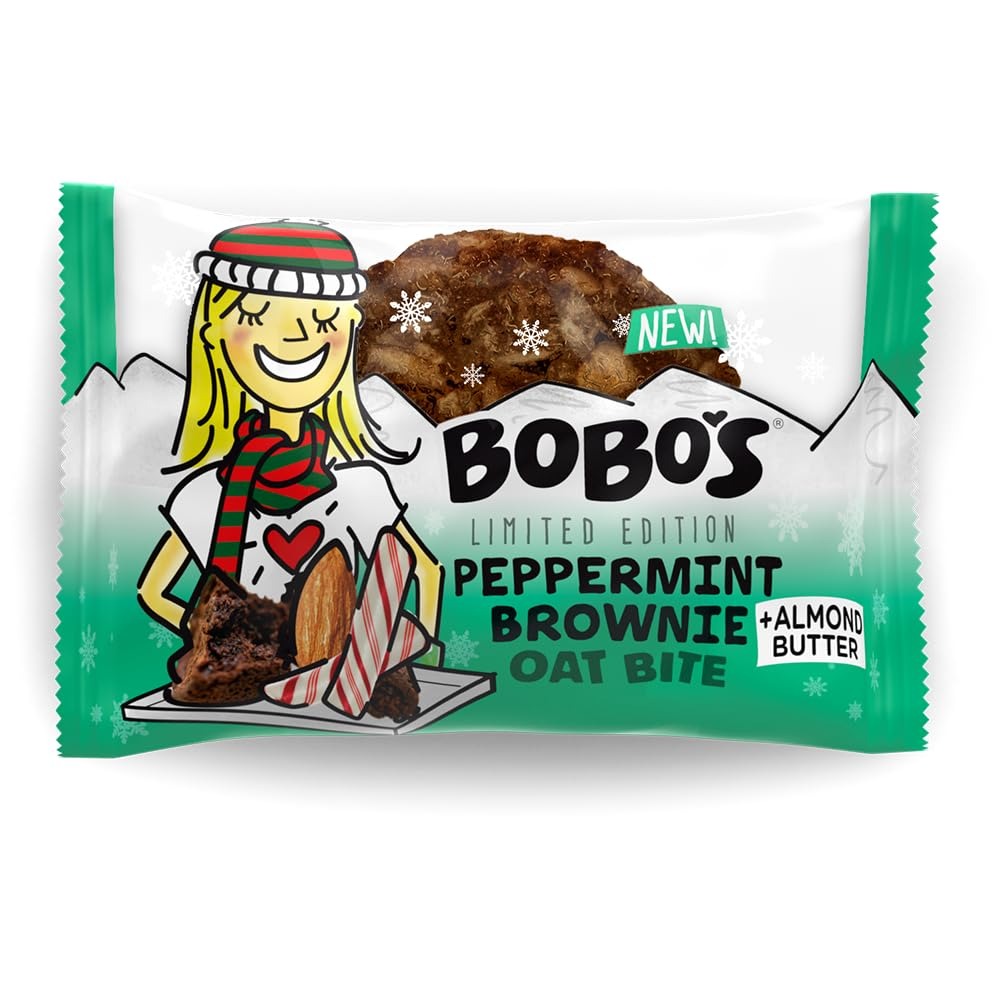
Item Name: Bobo's Oat Bars Bites, All Natural (Peppermint Brownie, 1.3 Ounce (Pack of 30))
Bullet Point 1: Contains 30 Bobo’s Oat Bites (3oz each)
Bullet Point 2: NON-GMO, GLUTEN FREE, DAIRY FREE, VEGAN: Free of wheat, meat, soy, dairy, GMOs, trans fats, refined sugars, and corn
Bullet Point 3: SIMPLE, WHOLESOME INGREDIENTS: Lower number of ingredients compared to most other whole grain oat brands
Bullet Point 4: HANDMADE BAKED GOODS: Baked fresh in Loveland Colorado, Made in the USA
Bullet Point 5: WHOLE GRAIN ROLLED OATS: All Bobo’s products start with 1 simple ingredient
Product Description: Bobo's Peppermint Brownie Bite is a tasty holiday treat bursting with flavor. A refreshing peppermint and chocolate mix to create a delicious winter flavor that reminds you of the holiday season.
Value: 39.0
Unit: Ounce

Price: 56.98